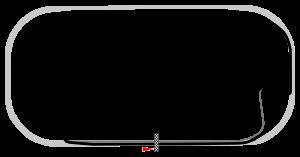
Le Grand Prix moto d'Indianapolis de vitesse moto est une ancienne épreuve du championnat du monde de vitesse moto qui se déroulait sur le célèbre Indianapolis Motor Speedway, aux États-Unis.